Günther Hofmann

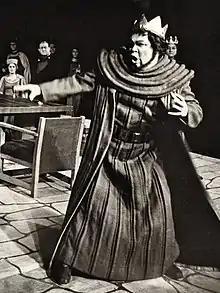
Hofmann in the title role of Verdi's "Macbeth", 1973

As a director, Hofmann worked on over 50 productions from 1963 onwards, the following is a selection: